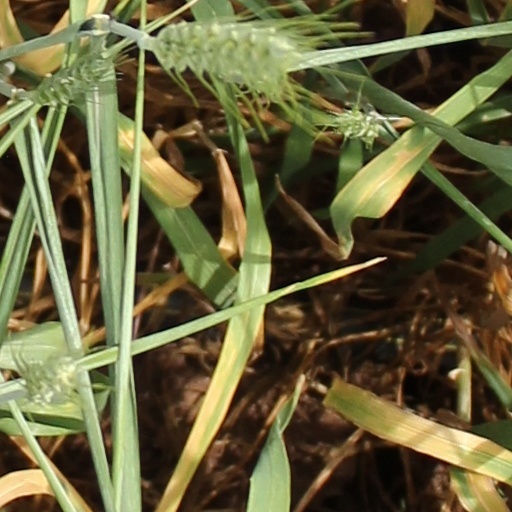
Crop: wheat